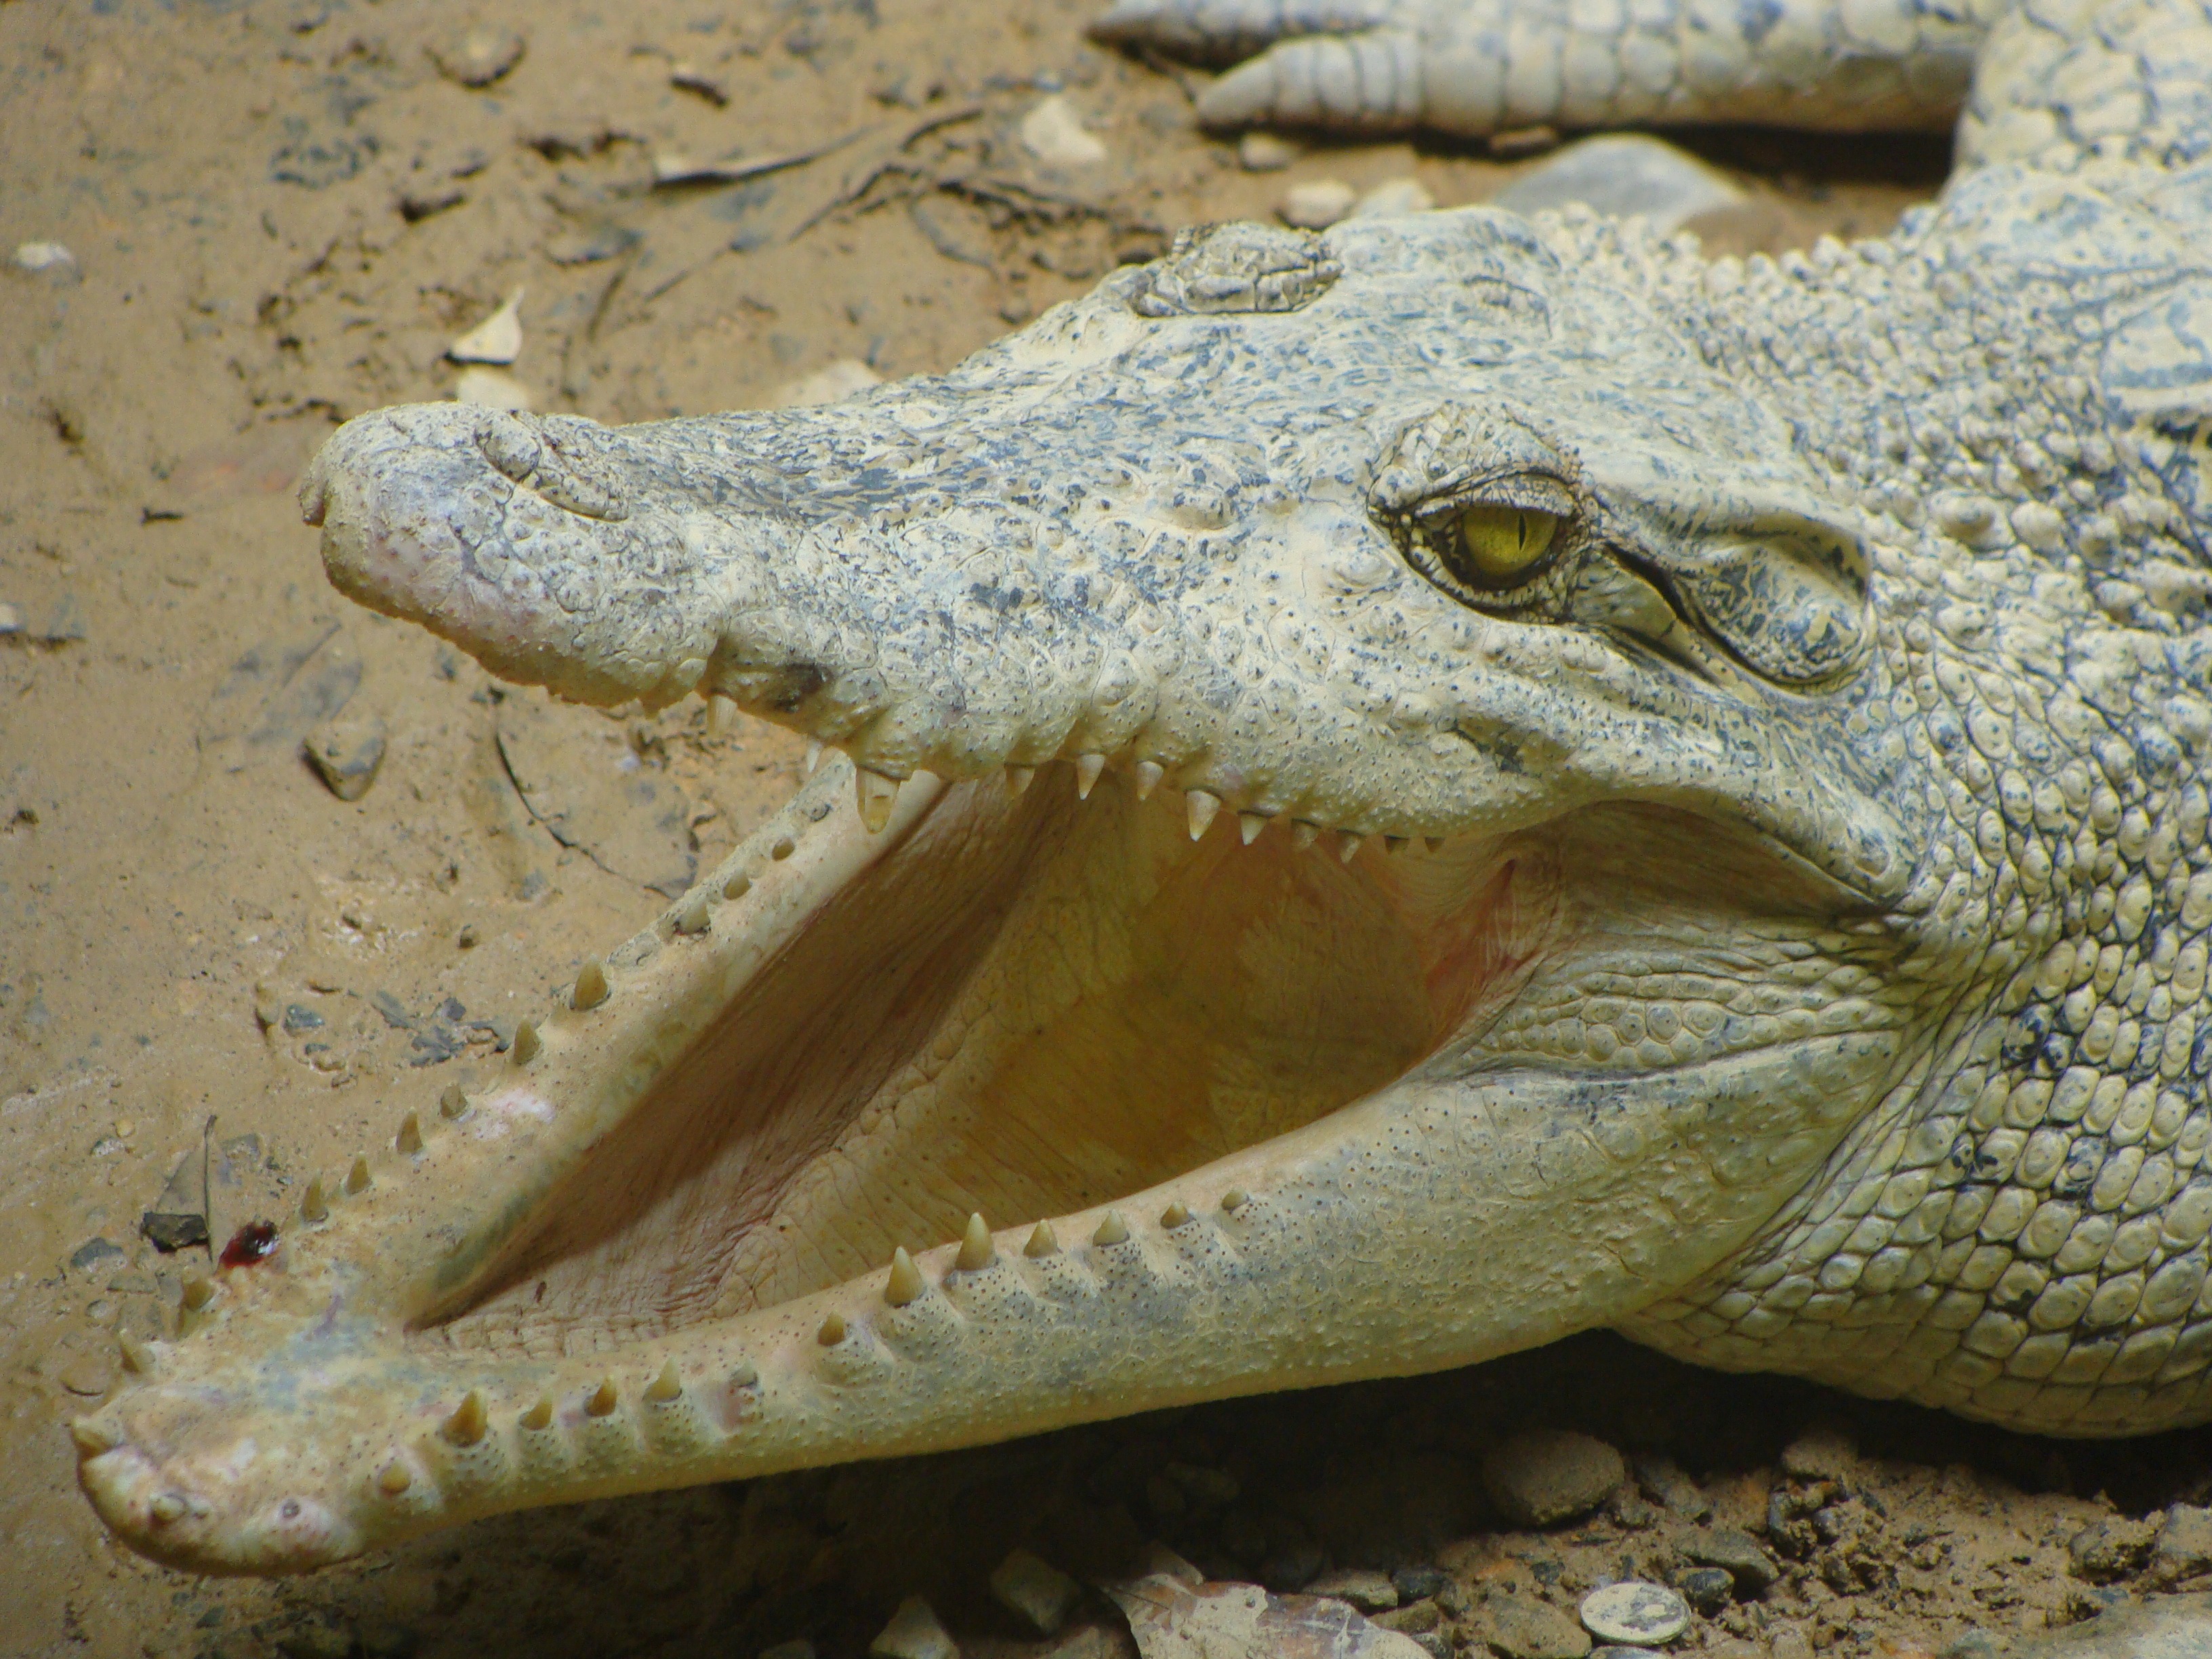
wildlife, reptile, fauna, mouth, crocodile, alligator, animals, vertebrate, teeth, serpent, crocodilia, american alligator, gharial, nile crocodile, creeping things